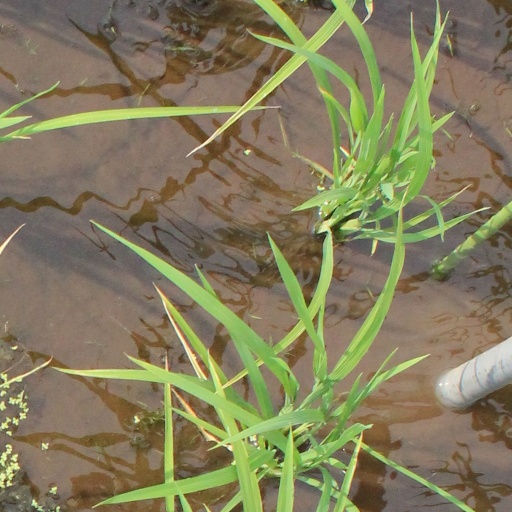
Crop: rice